Stephen Boleslav Roman

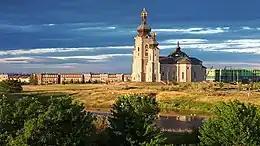
Cathedral of the Transfiguration in Markham

Štefan Boleslav Roman was born in village Veľký Ruskov (now Nový Ruskov) in Slovakia. He emigrated to Canada when he was 16 years old. Since his youth he was strong connected to the Greek Catholic Church. He helped to found and organize the Slovak Catholic Eparchy of Saints Cyril and Methodius of Toronto. The monumental Cathedral of the Transfiguration of our Lord in Markham was funded and designed by him, modeling the structure on the church in Veľký Ruskov.